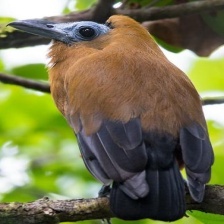
Species: CAPUCHINBIRD
Scientific name: PERISSOCEPHALUS TRICOLOR